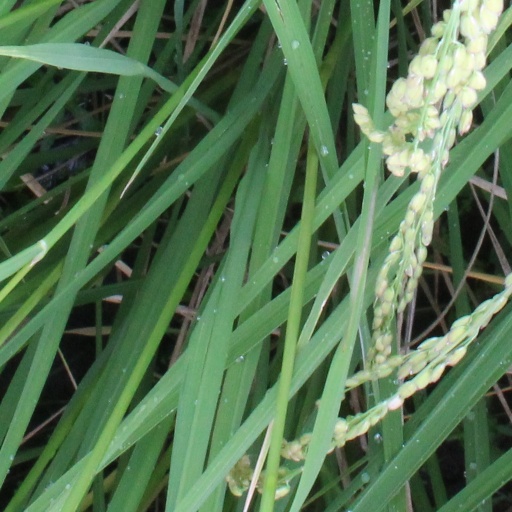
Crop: rice